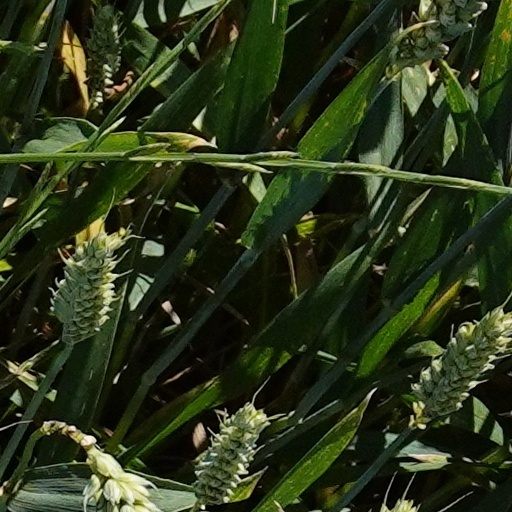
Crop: wheat